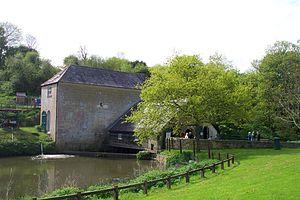
Claverton est un petit village britannique situé à environ 3 km à l'est de Bath, dans le comté du Somerset, en Angleterre. La station de pompage de Claverton, construite en 1810 sur le canal Kennet et Avon ainsi que l'American Museum in Britain se situe sur le territoire de la commune. Claverton abrite également un des campus de l'université de Bath.
Cette liste des musées du Somerset, Angleterre contient des musées qui sont définis dans ce contexte comme des institutions qui recueillent et soignent des objets d'intérêt culturel, artistique, scientifique ou historique. leurs collections ou expositions connexes disponibles pour la consultation publique. Sont également inclus les galeries d'art à but non lucratif et les galeries d'art universitaires. Les musées virtuels ne sont pas inclus.